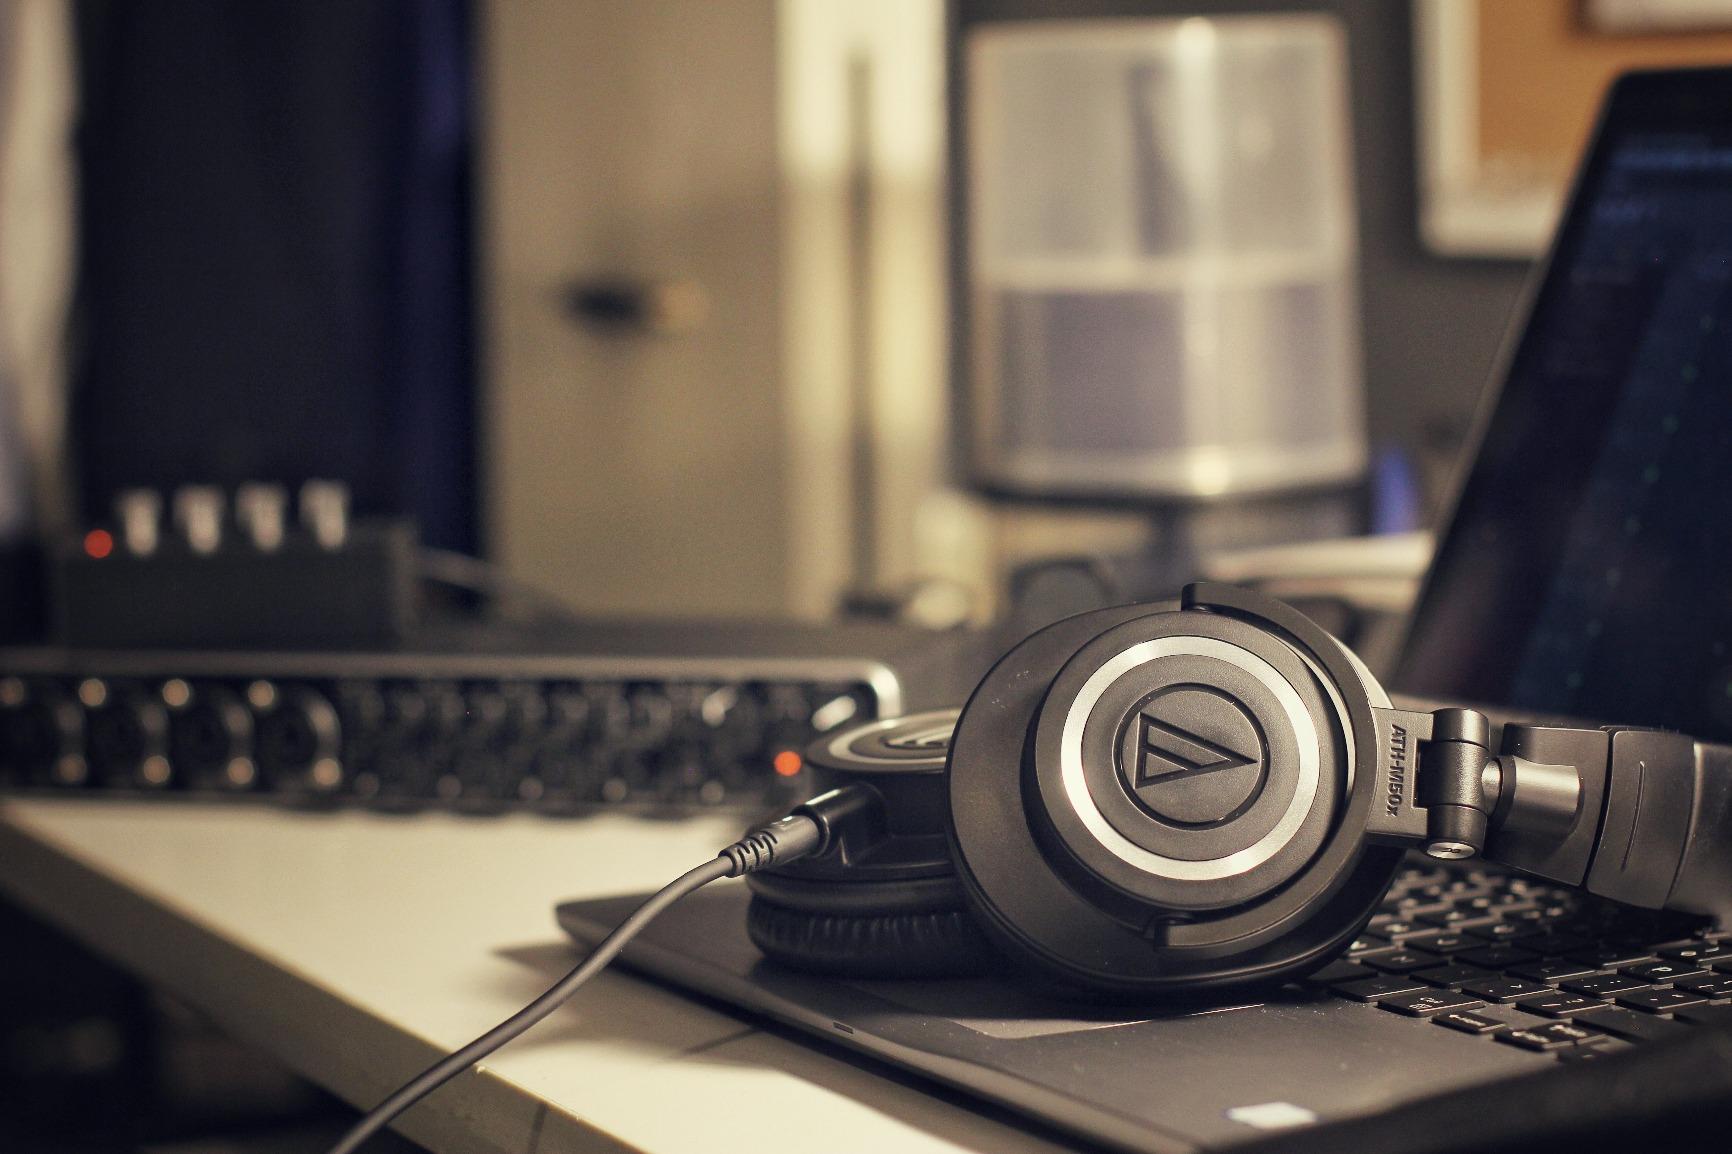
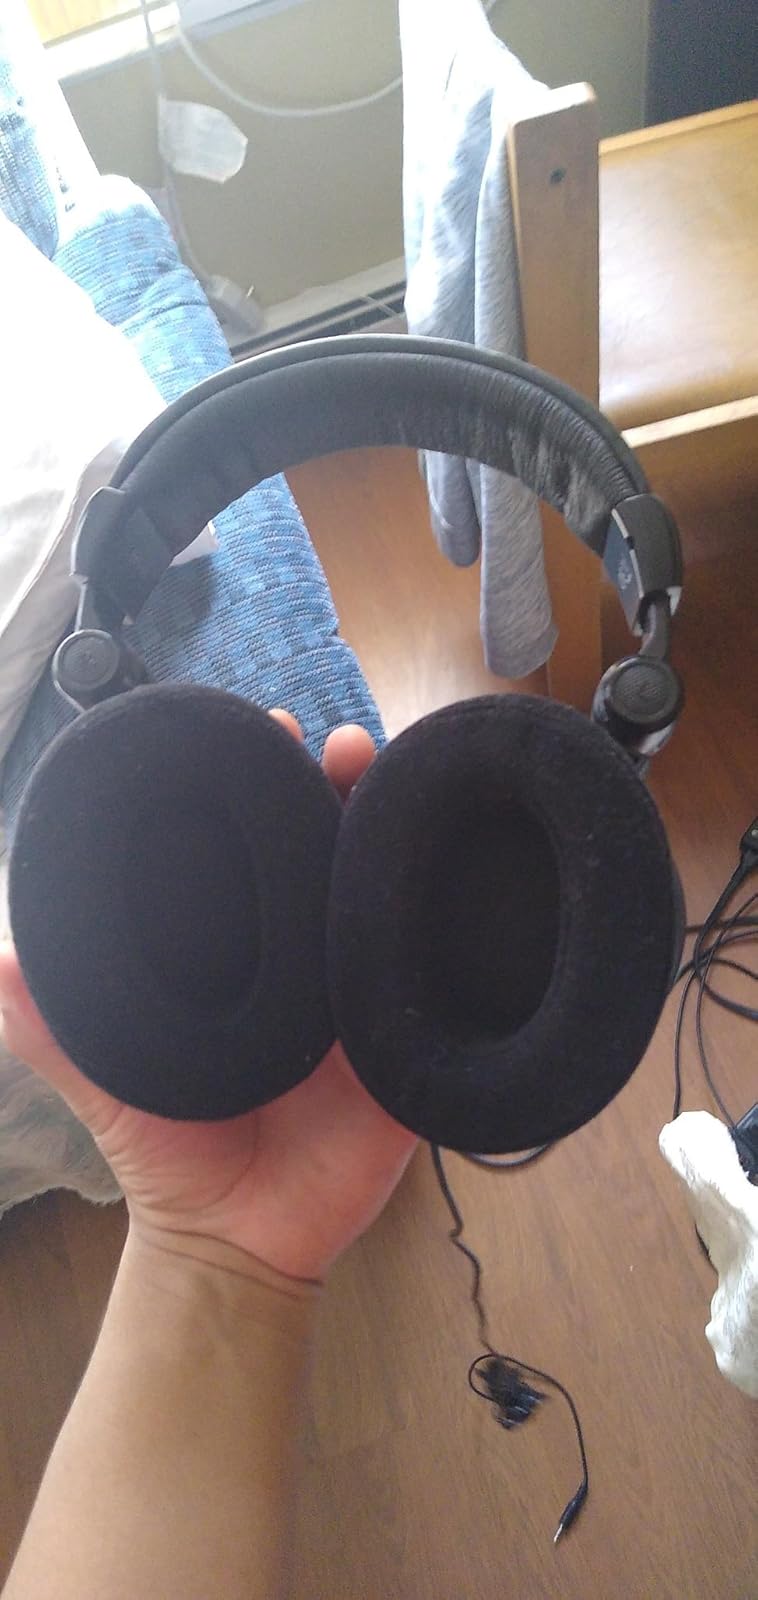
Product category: headphones
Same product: no